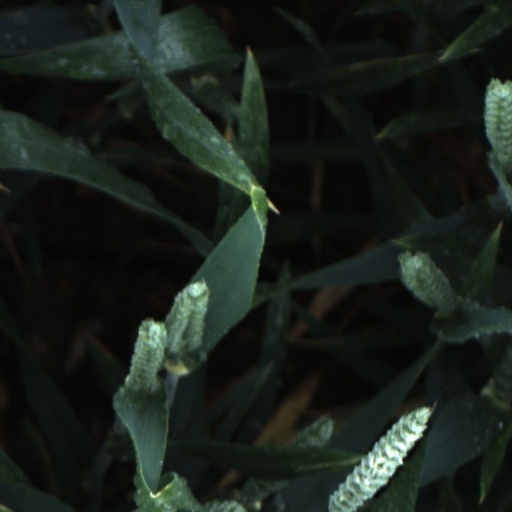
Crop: wheat